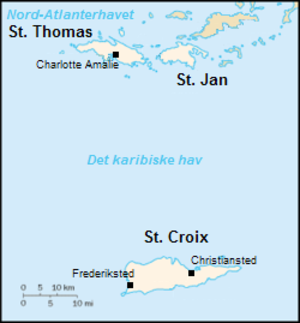
Les Indes occidentales danoises, ou Antilles danoises, sont une ancienne colonie du Danemark dans les Antilles, connue aujourd'hui sous le nom des Îles Vierges des États-Unis.